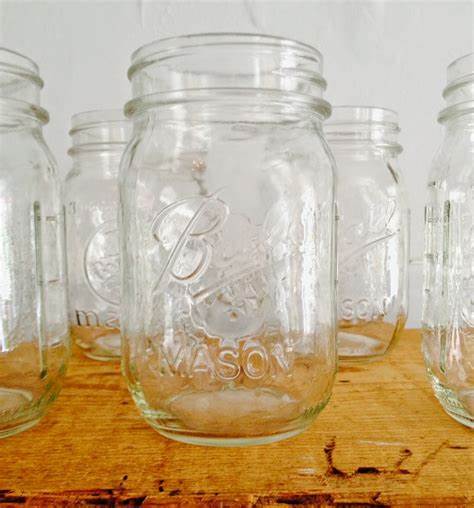
Label: glass